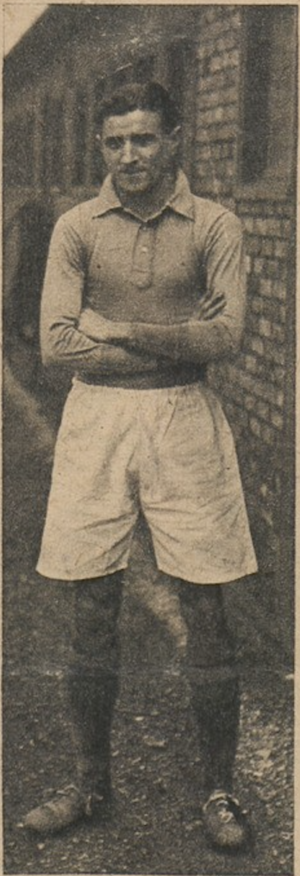
Jean Laune dans Le Miroir des Sports le 1 Mars 1943.
Jean Laune, né le 30 juillet 1916 à Montpellier dans l'Hérault, est un footballeur international et entraîneur de football français. Il est décédé le 3 septembre 1996 à Montpellier à l'âge de 80 ans. Il fait partie de ces joueurs dont la grande carrière a été gâchée et amputée par le deuxième conflit mondial. Il est sûr qu'en des temps moins troublés, Jean Laune aurait d'avantage marqué l'histoire du football français en club mais surtout au niveau international avec l'équipe de France où il serait sans doute devenu un titulaire indiscutable. Il a d'ailleurs joué avec les plus grands noms de l'époque. Il commence le football au CA Montpellier à 13 ans en 1929-1930, avant de rejoindre rapidement le SO Montpellier à 14 ans et de s'y imposer pour jouer son premier match professionnel en 1934 à 18 ans. À la suite d'une blessure en 1949 au CA Paris, il met un terme à sa carrière professionnelle et devient entraîneur-joueur puis il commence sa carrière d'entraîneur. Il est l'un des joueurs emblématiques du SO Montpellier et ancien capitaine de l'équipe.